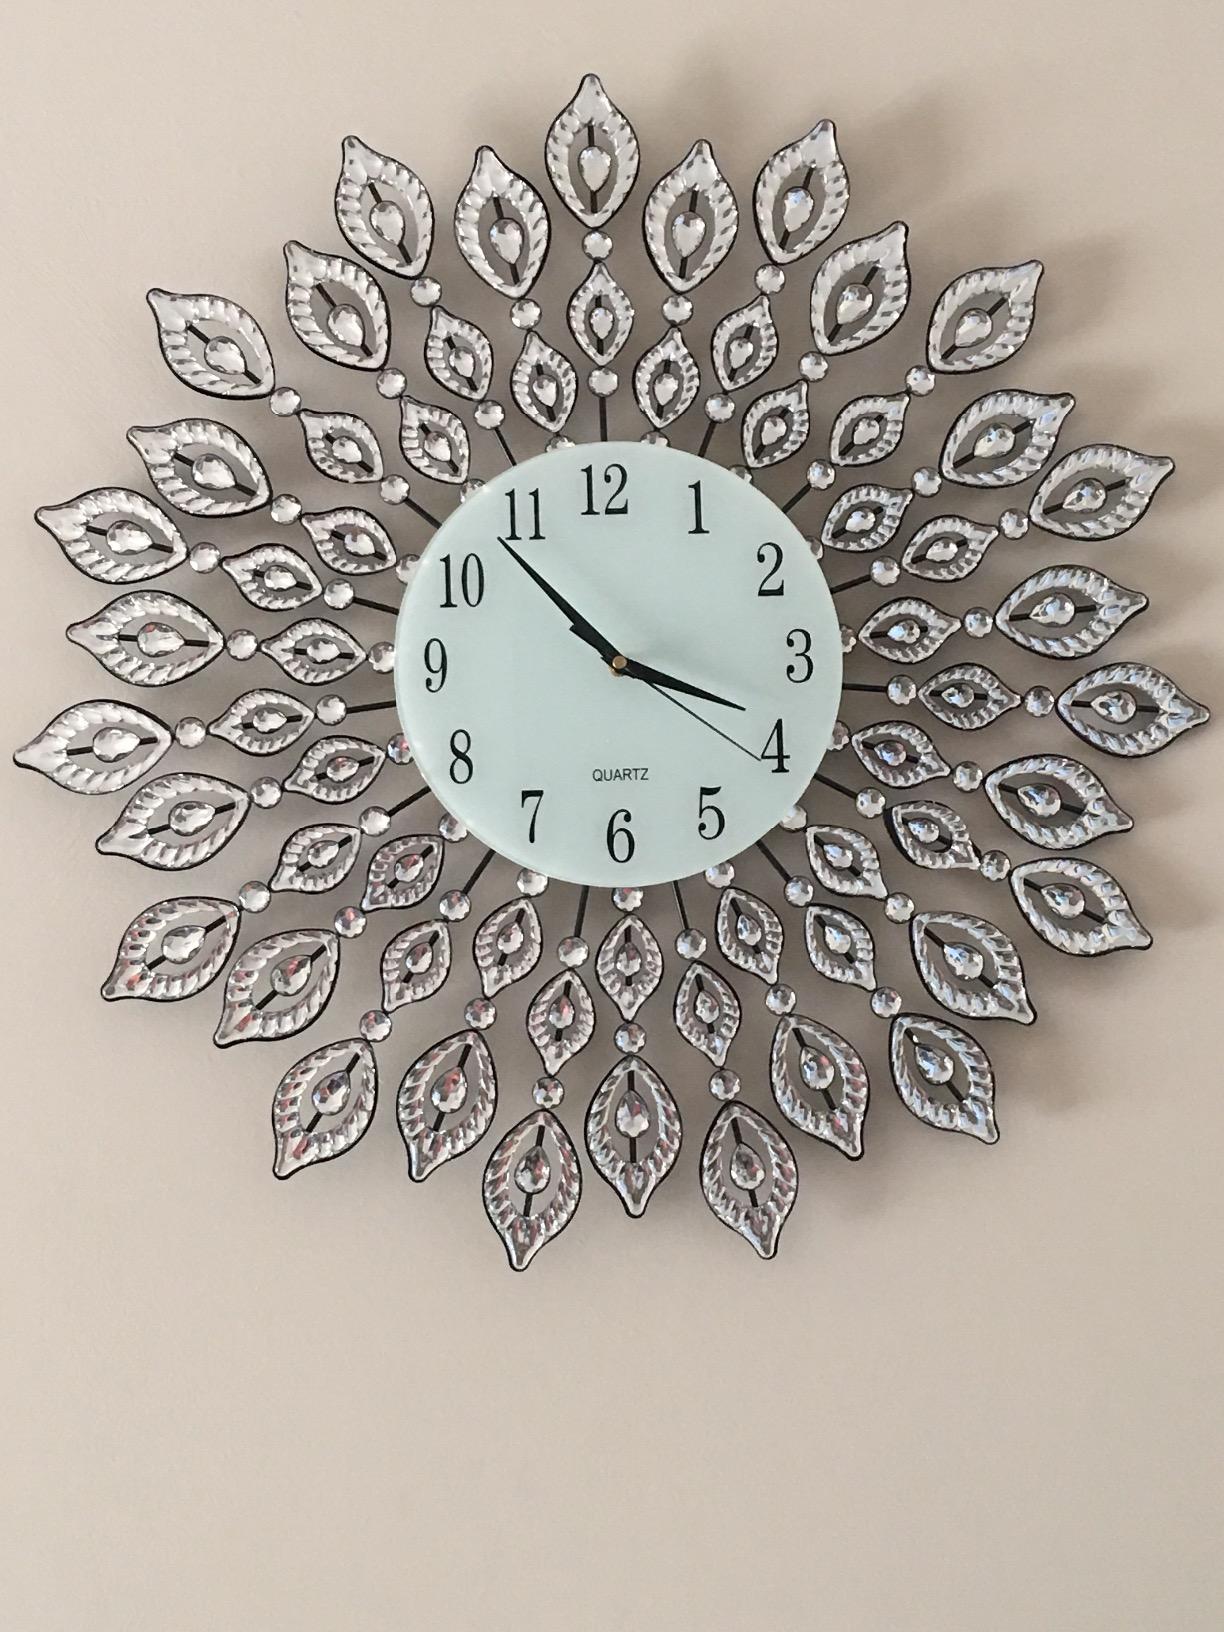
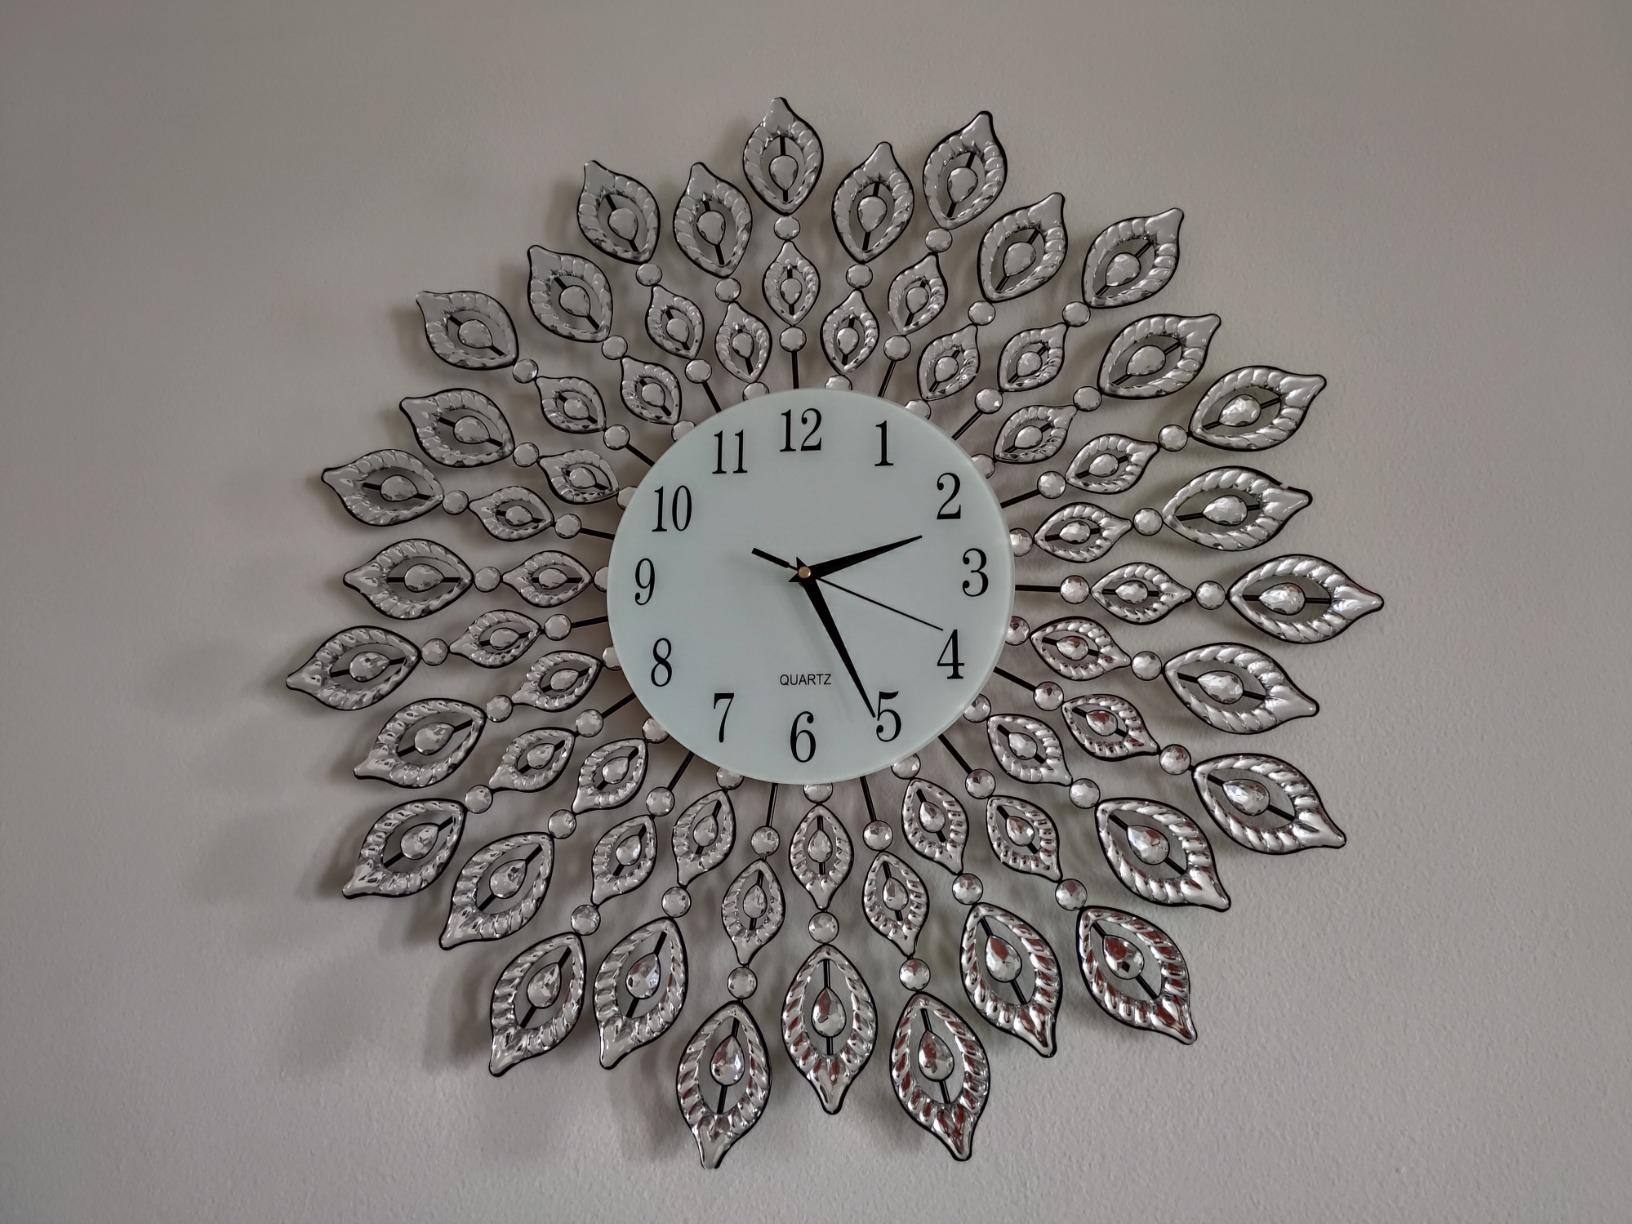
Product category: clock
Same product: yes